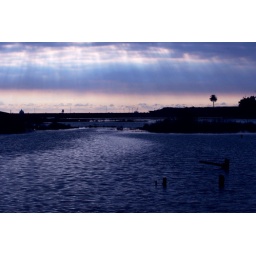
one palm tree on the horizon during blue sunset near the ocean